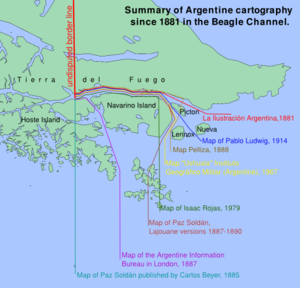
La région du canal Beagle, explorée par Robert FitzRoy dans les années 1830, fut l'une des dernières à être colonisée par le Chili et l’Argentine. Le froid, l’éloignement d'autres régions habitées, et le manque de transport et de subsistance, la garda loin de toute préoccupation gouvernementale.